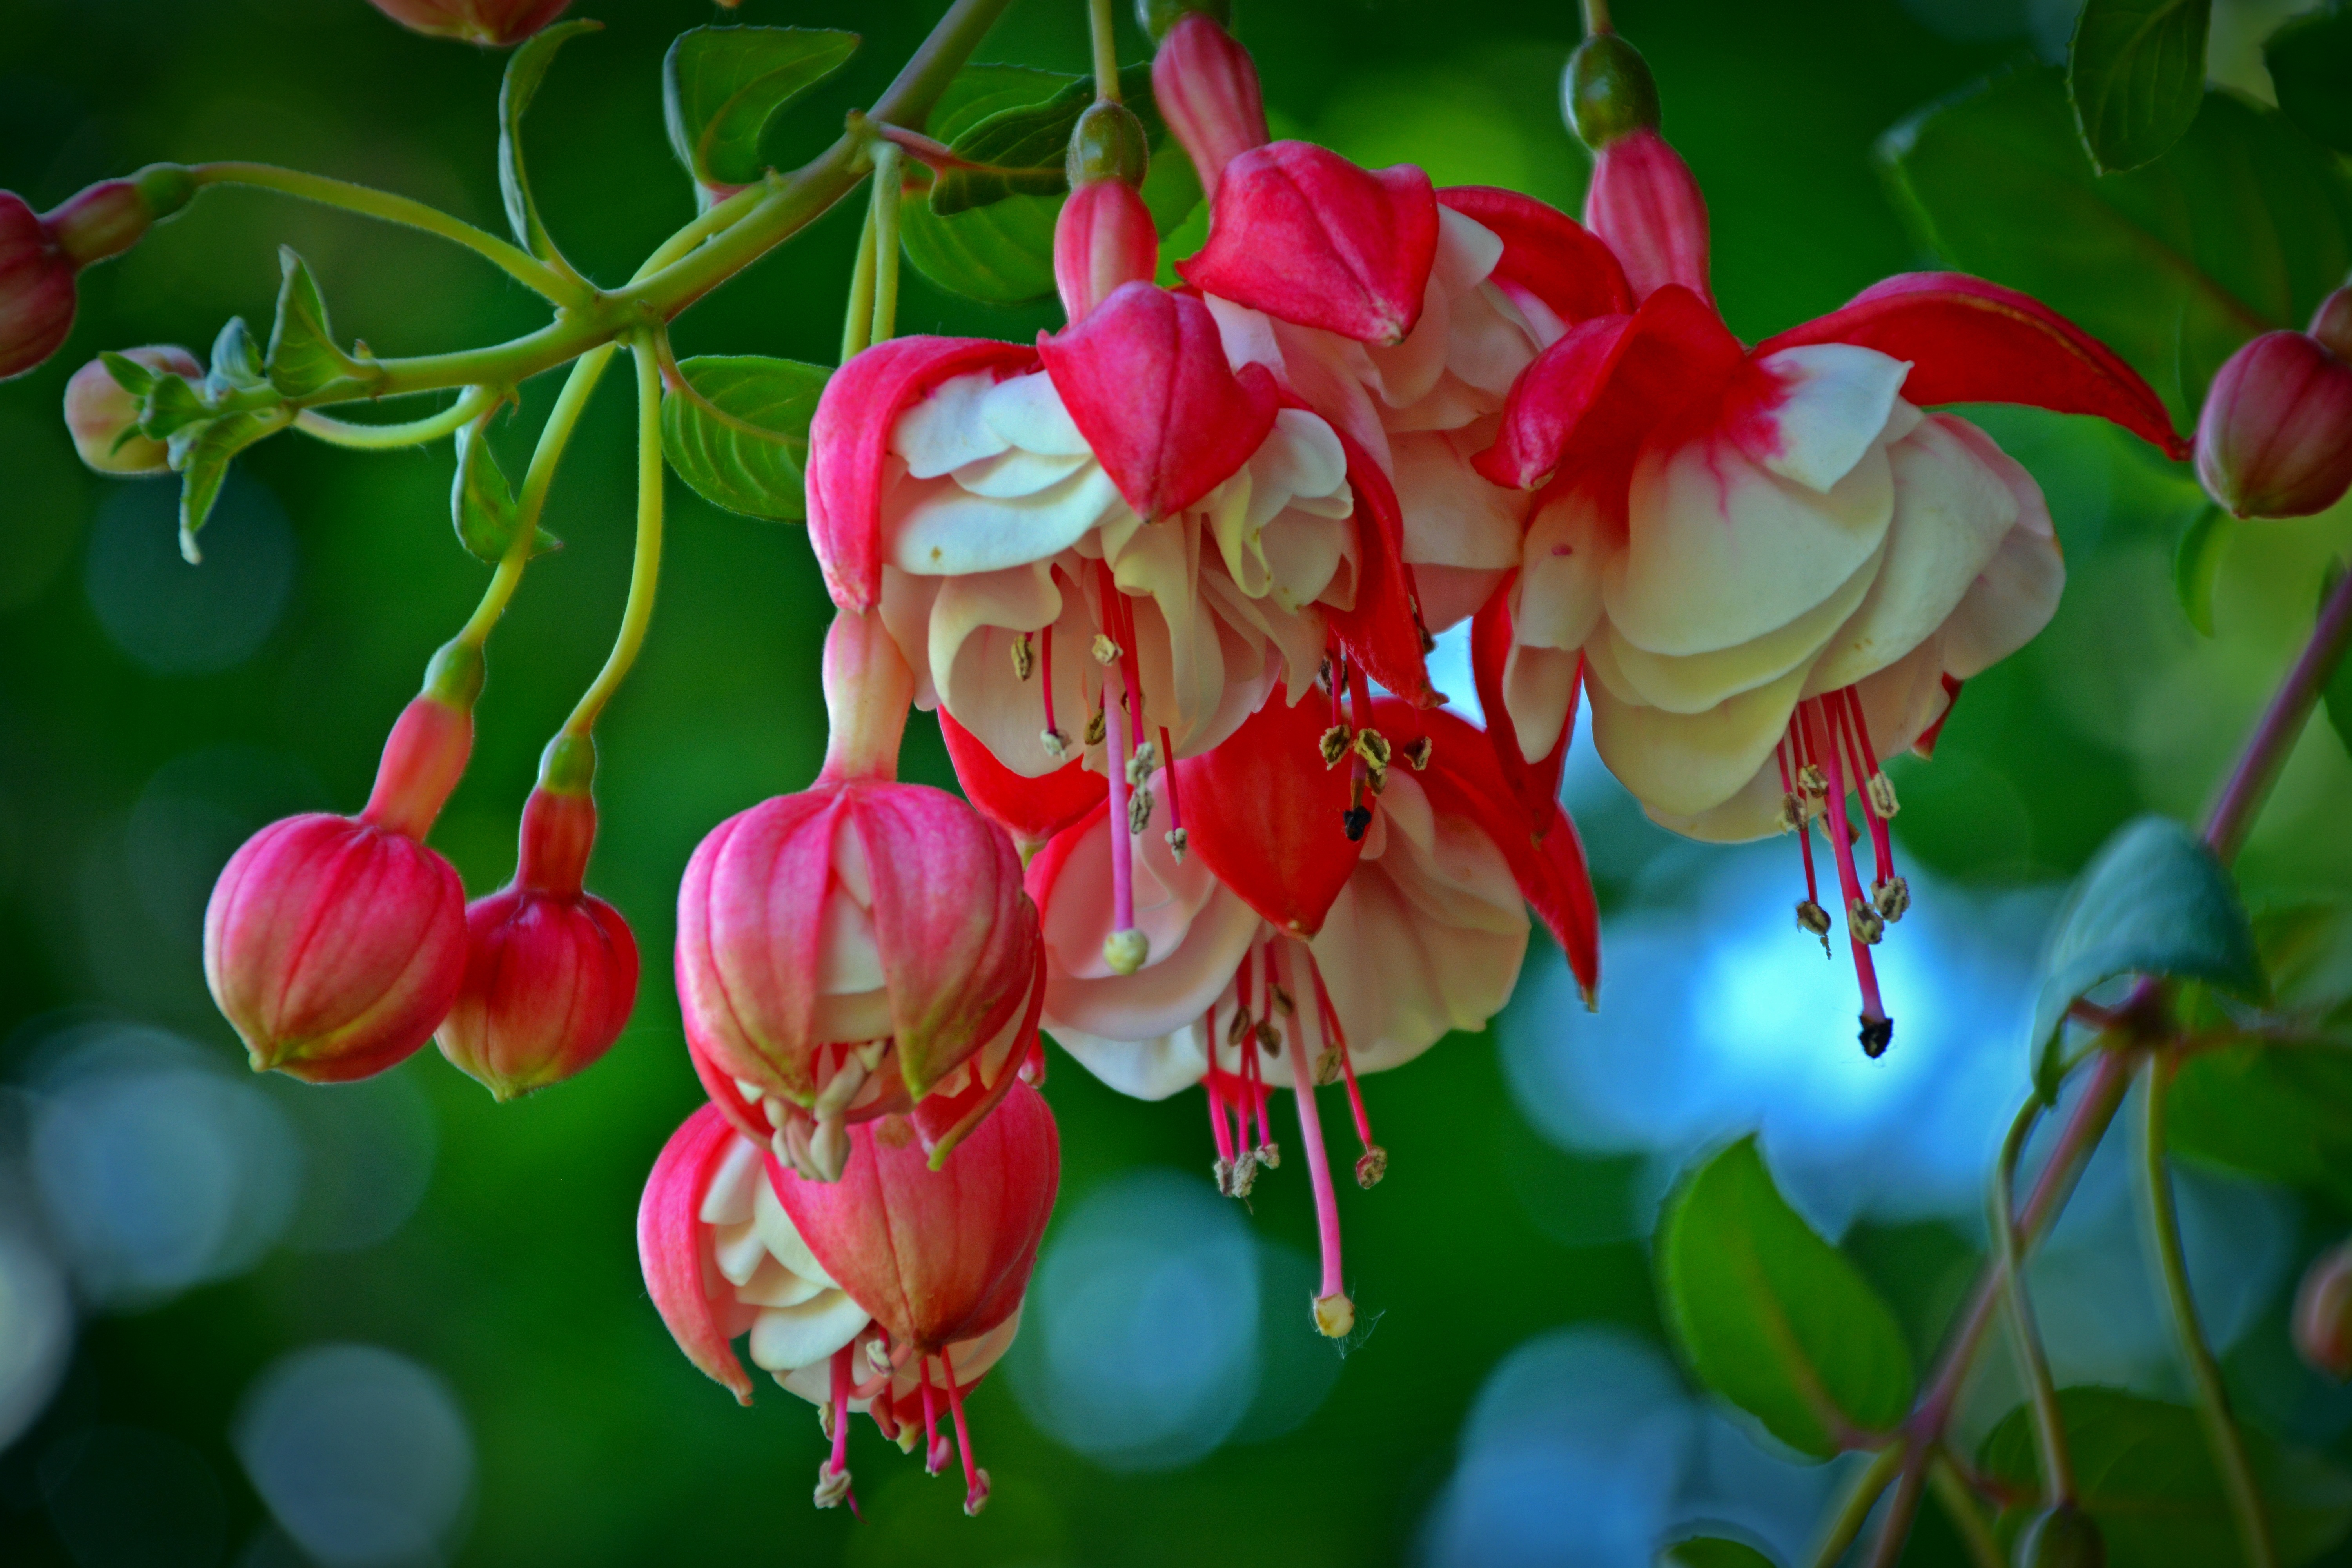
blossom, plant, flower, petal, bloom, red, color, botany, close, flora, shrub, fuchsia, closed, macro photography, ornamental plant, flowering plant, balcony plant, land plant